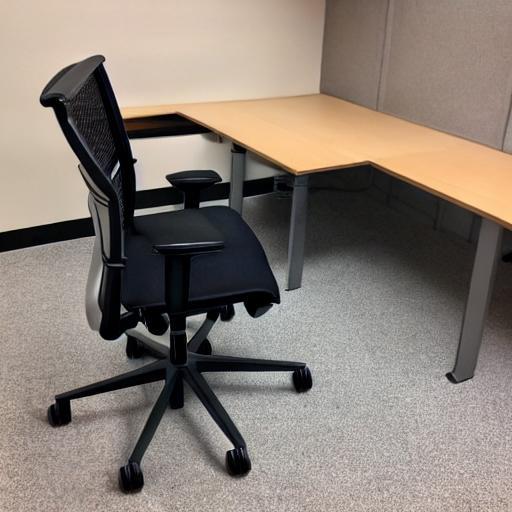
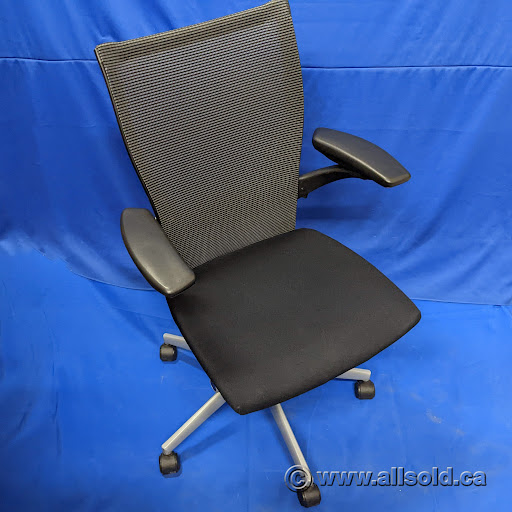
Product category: items_chair
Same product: no